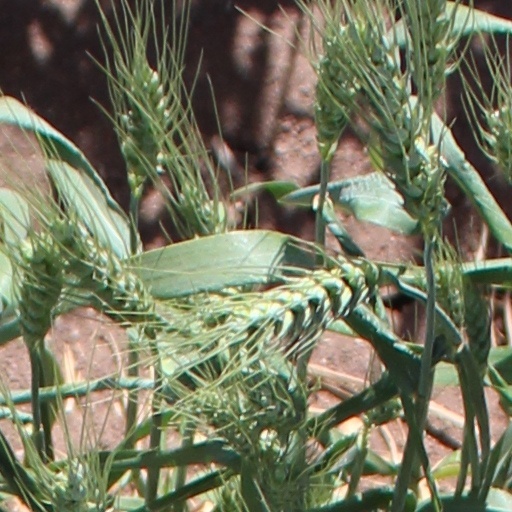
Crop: wheat